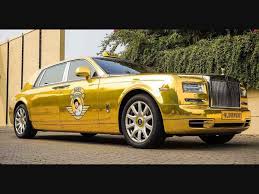
Vehicle type: Cars